352d Tactical Fighter Squadron

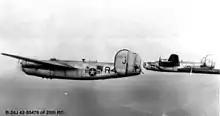
B-24 identified as assigned to 25th Bombardment Group B-24

The second predecessor of the squadron was the 652d Bombardment Squadron, which conducted weather reconnaissance in the European Theater of Operations.